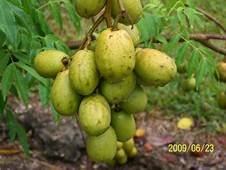
Label: apple